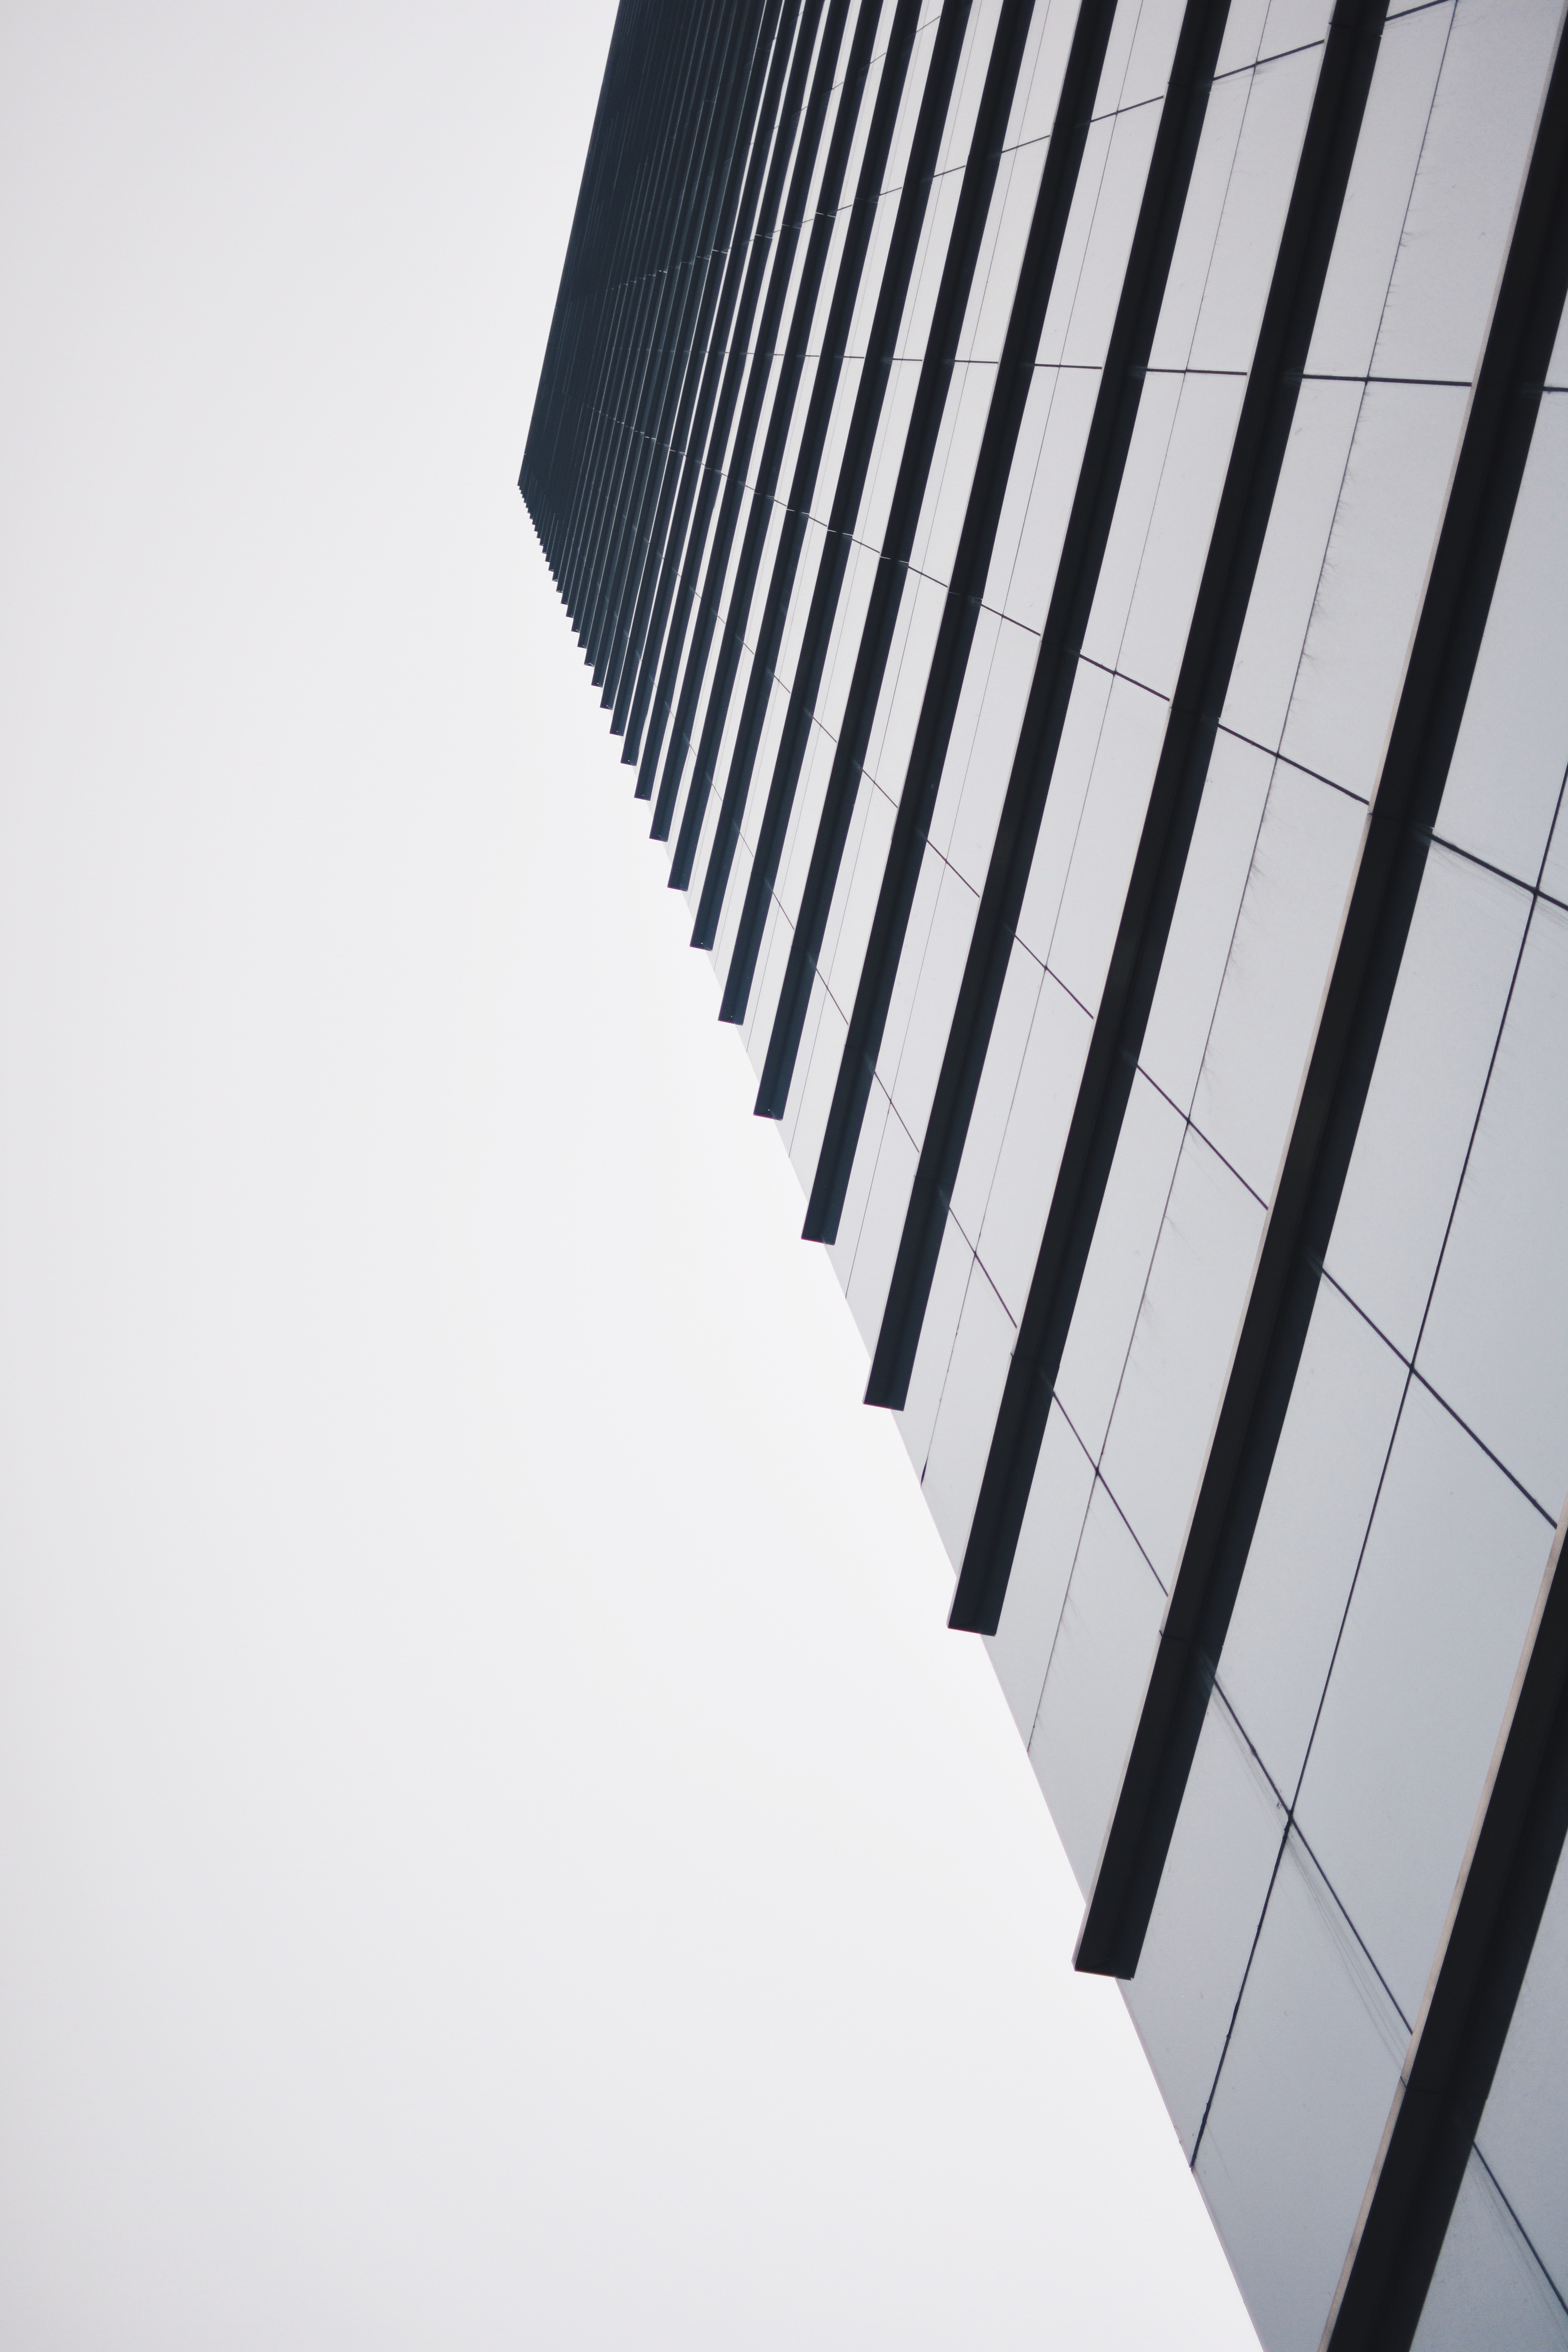
light, black and white, white, pattern, line, black, monochrome, lighting, interior design, design, monochrome photography